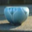
Label: bowl